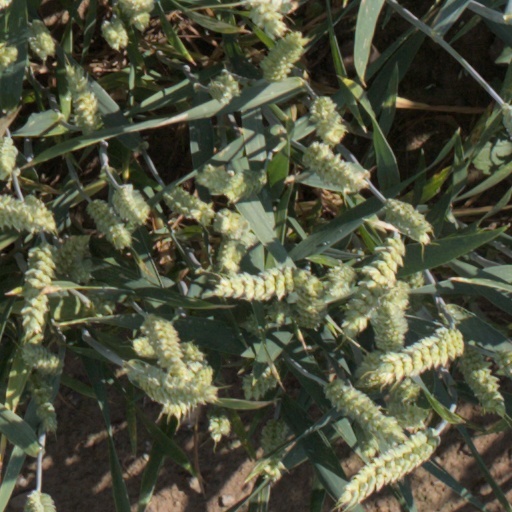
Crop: wheat